Herbert Burden

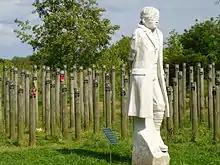
"Shot at Dawn" memorial by Andy de Comyn, based on Herbert Burden

It was with the Northumberland Fusiliers that he travelled to France. His battalion arrived in France in August 1914 although Burden did not join them until March 1915. His battalion fought at the bitterly contested Battle of Bellewaarde in June 1915, in which both the British and German armies had suffered high losses. It is uncertain whether Burden took part as he was recorded as being sick at the time. After he was sentenced his commanding officer reported that Burden had not been in action other than "the usual trench sniping" and a couple of patrols only. Apart from the Bellewaarde assault, which Burden was absent for, his battalion experienced a relatively quiet few months at the front. Only about 50% of the time was spent in the trenches, the remainder being spent resting, training and on working parties in the rear. During his time in the army, Burden breached the army's disciplinary code on multiple occasions, which included seven cases of absence in the UK, one case of absence on active service and three other miscellaneous offences. As he had served on the Western Front before the end of 1915 he was eligible to wear the 1914-15 Star, however, this was forfeited by his conviction for desertion, a detail noted as such in the Medal Roll of the Northumberland Fusiliers.